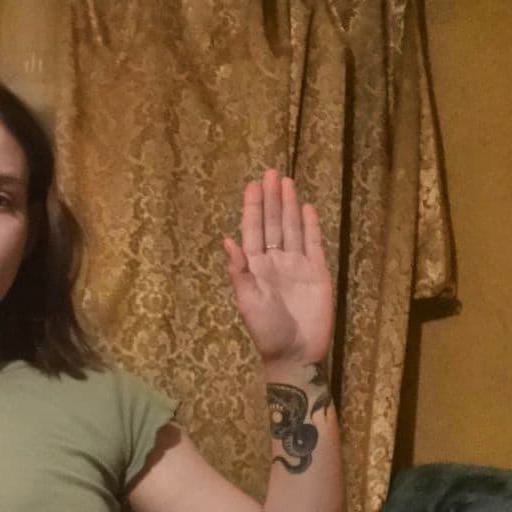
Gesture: stop